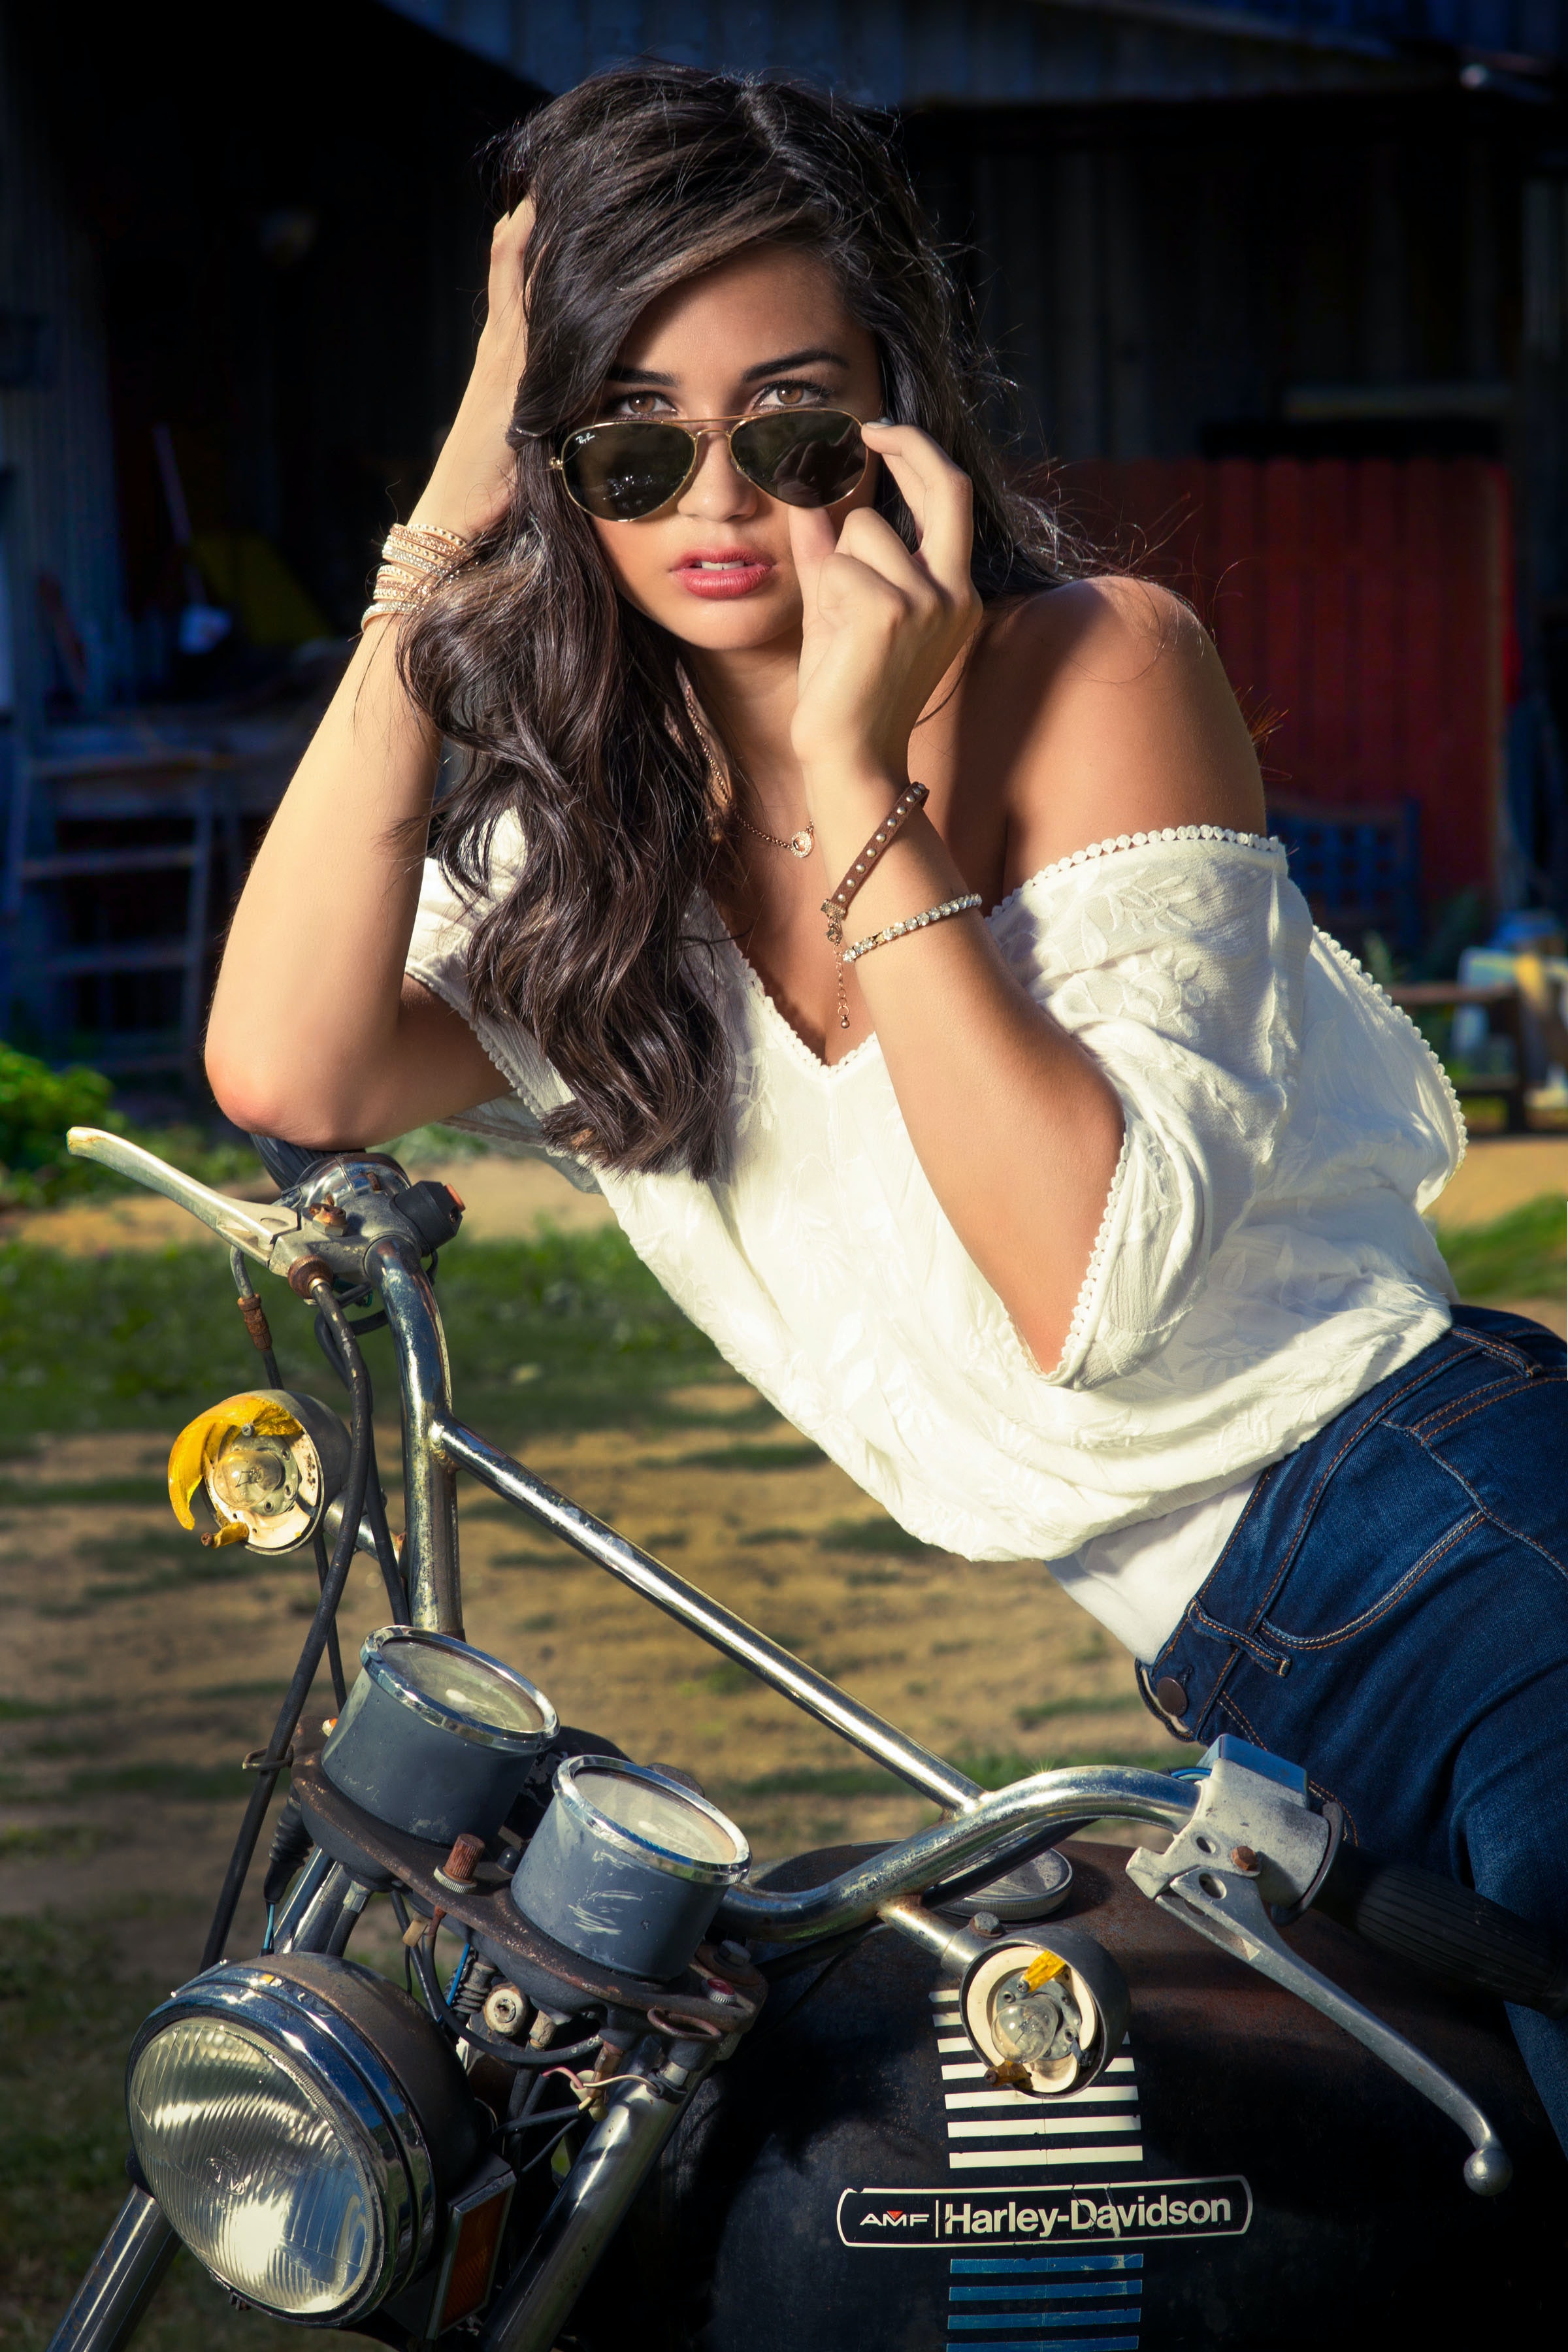
woman, glasses, goggles, vision care, photograph, sunglasses, white, automotive lighting, muscle, light, motor vehicle, eyewear, motorcycle, human, flash photography, fashion, automotive design, cool, thigh, black hair, headlamp, Luggage and bags, grass, bag, long hair, personal luxury car, snapshot, human leg, motorcycle accessories, blond, motorcycling, brown hair, automotive wheel system, rim, auto part, sitting, t shirt, fashion accessory, automotive exterior, necklace, jewellery, personal protective equipment, camera, bracelet, cameras optics, recreation, glass, single lens reflex camera, street, handbag, leather, spoke, photo shoot, photography, classic